2018 Japan Series

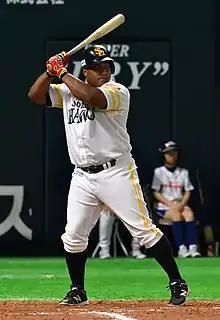
Alfredo Despaigne hit his second home run of the series in Game 4.

The starting pitchers for Game 4 were Nao Higashihama for the Hawks and Yusuke Nomura for the Carp. In the first inning, SoftBank prevented an early lead by Hiroshima when Ryosuke Kikuchi was thrown out at home plate. Kikuchi attempted to score from first base on a double by Yoshihiro Maru, but was thrown out on a relay throw from center field. Higashihama went on to pitch through five innings and allowed only one run on four hits. The sole run scored by the Carp came from a home run in the fourth inning by Suzuki, his third of the series. Nomura was charged with the loss for the Hawks. He lasted innings and gave up a two-run home run to Seiji Uebayashi in the third and allowed Despaigne to hit his second home run of the series in the fourth. The Hawks closed out their scoring with pinch hitter Yuya Hasegawa driving in a run with a hit in the sixth inning. With the win, SoftBank extended their consecutive wins-at-home streak in the Japan Series to eleven, breaking the previous record of ten held by the 1970–73 Yomiuri Giants.